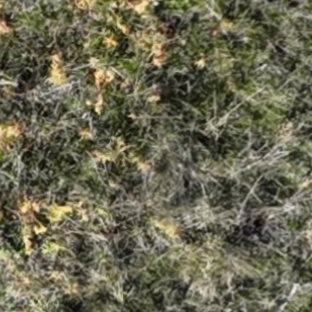
Month: october